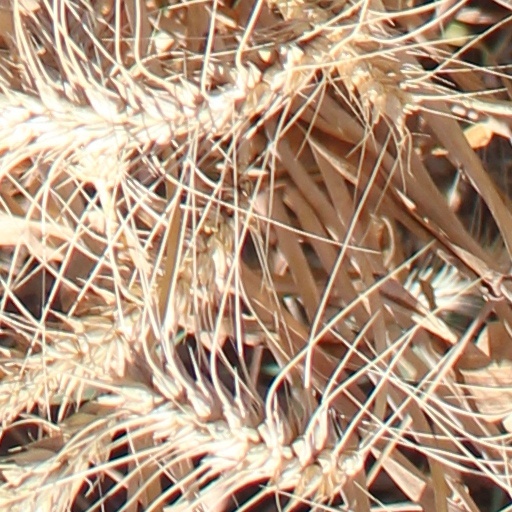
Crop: wheat